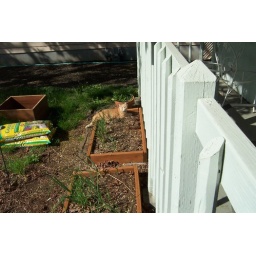
action cat in tomato bed